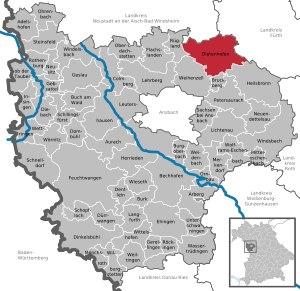
Dietenhofen est une commune allemande de Bavière, dans l'arrondissement d'Ansbach et le district de Moyenne-Franconie.